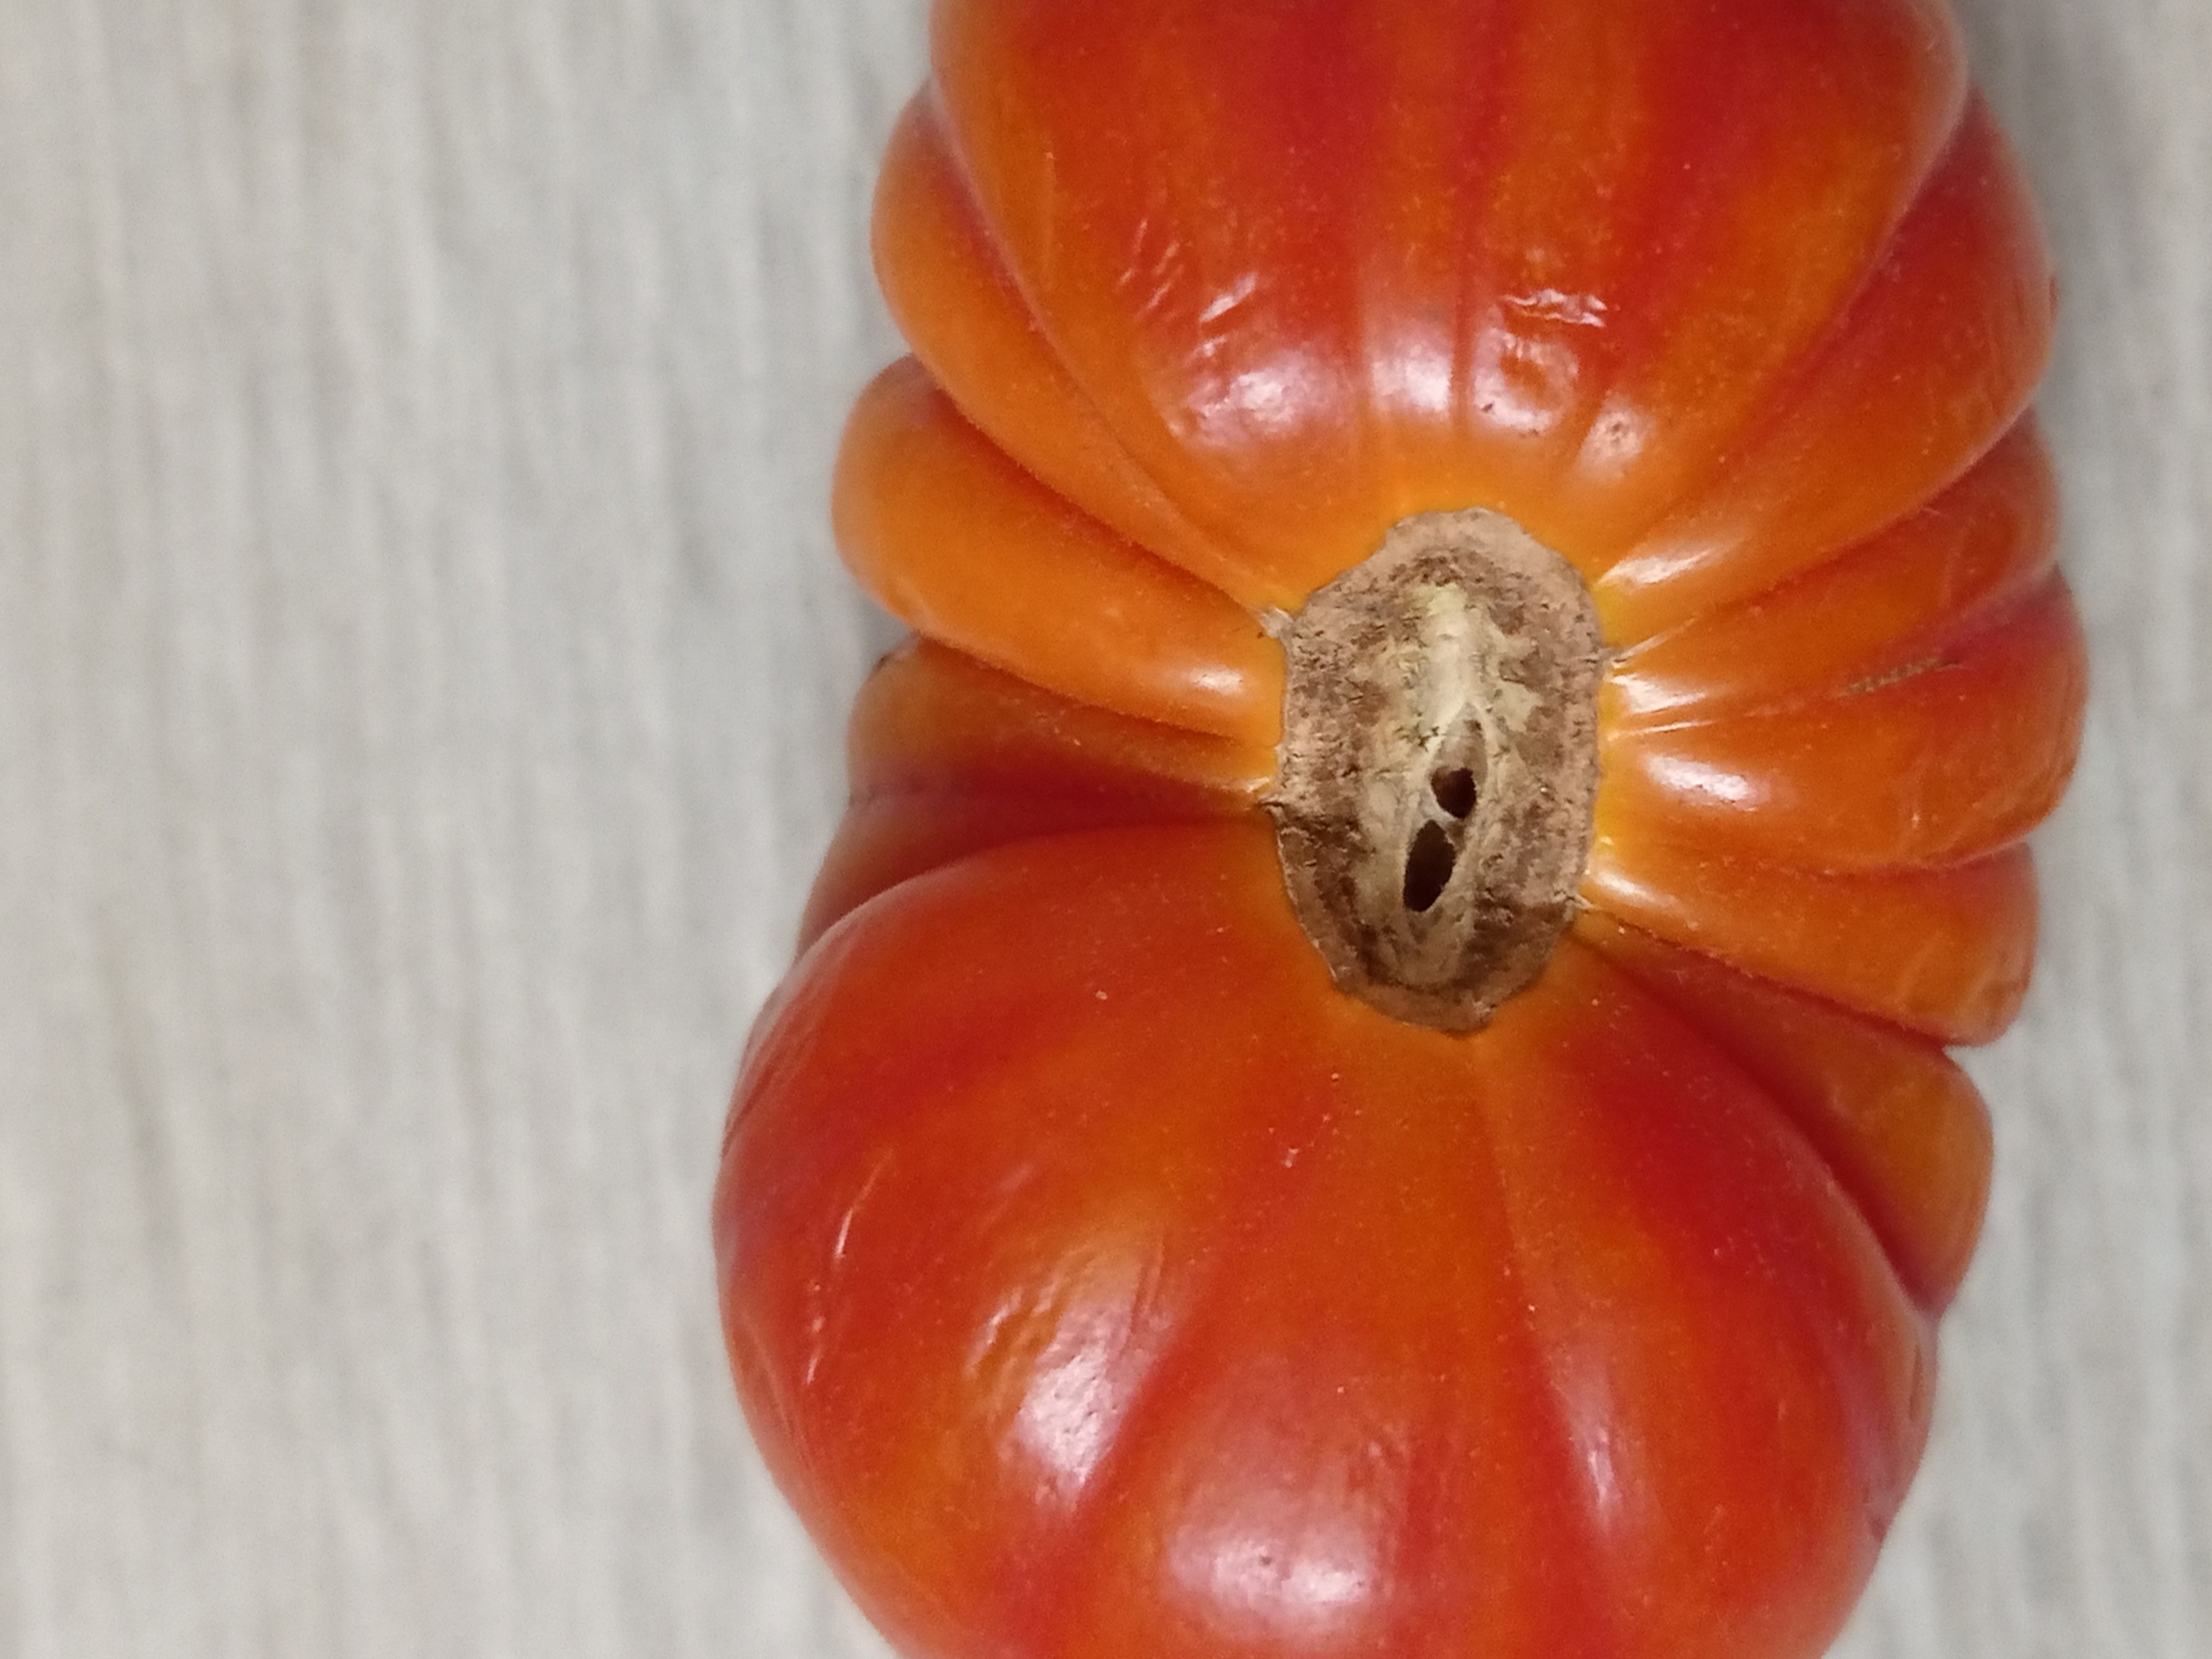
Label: Fresh